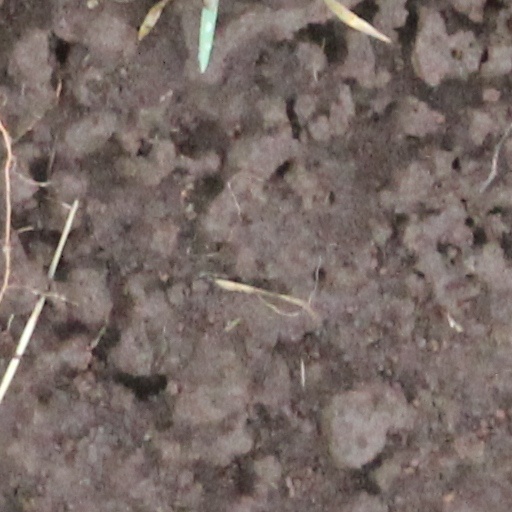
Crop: wheat